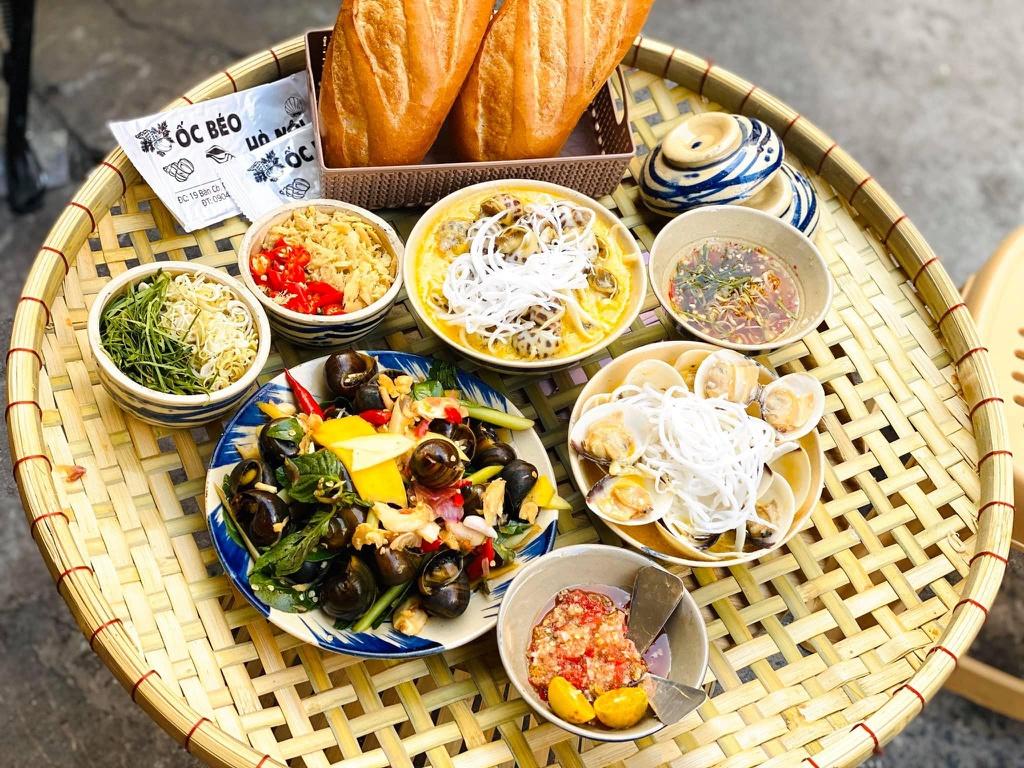
có nhiều món ăn được bày ra ở trên cái mẹt